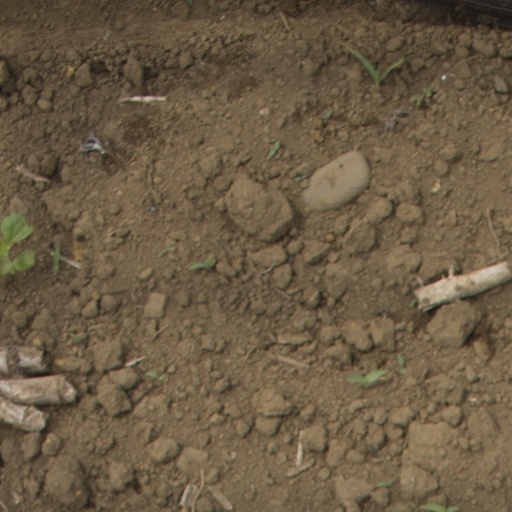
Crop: Jerusalem artichoke